Lalla Miranda

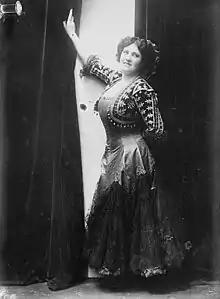
Lalla Miranda

Lalla Miranda (1874–1944) was an Australian coloratura soprano who was primarily active in Belgium, France, and Great Britain. Born in Melbourne, she was the daughter of opera singers David Miranda and Annetta Hirst and the older sister of opera singer Beatrice Miranda. After studies in London and Paris, she made her professional opera debut in The Hague in 1898. She then appeared in numerous operas in Amsterdam in successive years. In 1899 she was a resident artist at La Monnaie. She made several appearances at the Palais Garnier in Paris and at theatres in the French Provences during the first two decades of the 20th century. In 1900–1901 and from 1907–1911 she was committed the Royal Opera House on London. In 1910 she was committed to both the Manhattan Opera Company and the Philadelphia Opera Company. She notably opened the 1910 season at the Manhattan Opera House in the title role of Donizetti's "Lucia di Lammermoor", a role for which she was famous. In New York and Philadelphia she also sang Gilda in "Rigoletto", Olympia in "The Tales of Hoffmann", and the title role in "Lakmé".